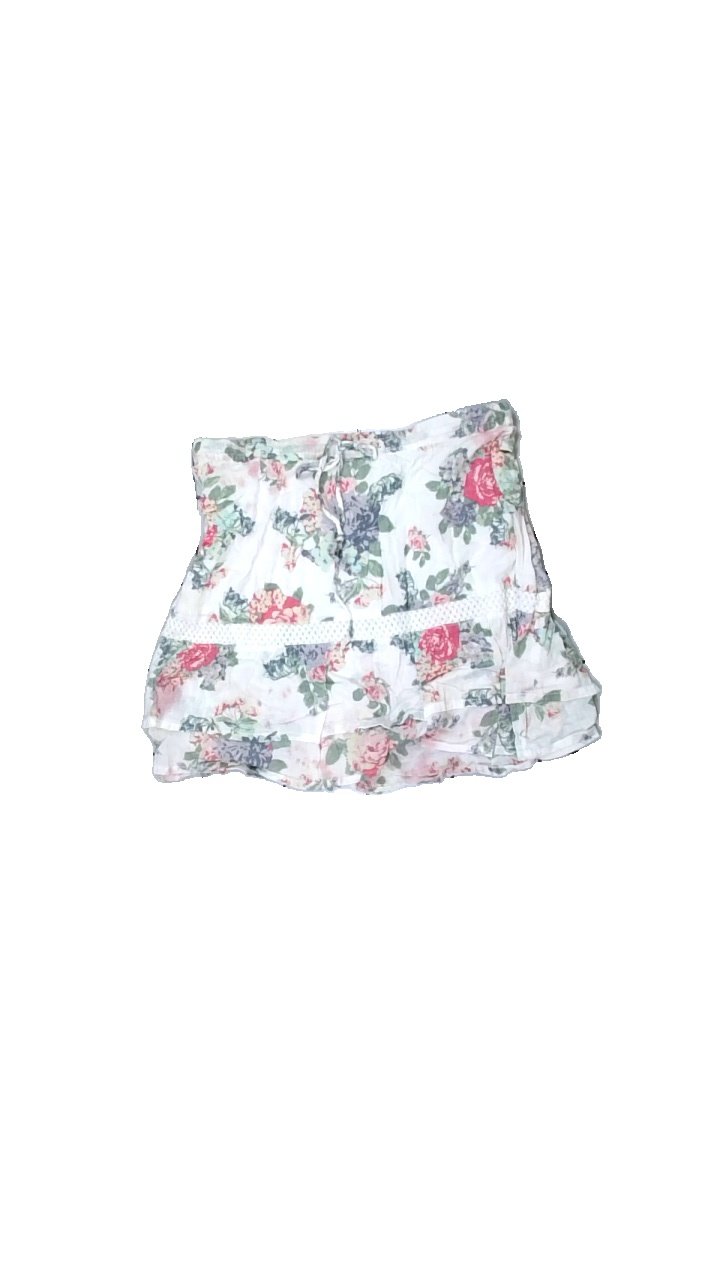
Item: Skirt (Ladies)
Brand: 365
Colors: Multicolor, White, Red, Green
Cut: Regular
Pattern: Floral print
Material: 100% cotton
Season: Summer
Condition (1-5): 3
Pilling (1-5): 2
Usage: Export
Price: <50